Eli Lilly

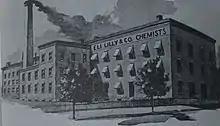
An 1886 drawing of Lilly's plant on McCarty Street

On May 10, 1876, Lilly opened his own laboratory in a rented two-story building at 15 West Pearl Street that has since been demolished, and began to manufacture drugs. The sign for the business said "Eli Lilly, Chemist". Lilly's manufacturing venture began with $1,400 ($ in 2020 chained dollars) in working capital and three employees: Albert Hall (chief compounder), Caroline Kruger (bottler and product finisher), and Lilly's fourteen-year-old son, Josiah, who had quit school to work as his father's apprentice.